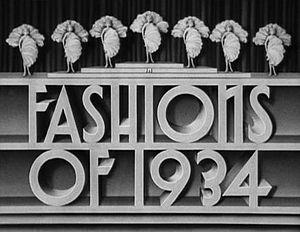
Les Pirates de la mode est un film musical américain réalisé par William Dieterle, sorti en 1934.